The Swale

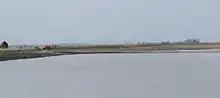
A distance shot of the two Swale crossings.

The name "Swale" is Old English in origin, and is believed to mean "swirling, rushing river", or "rushing water".